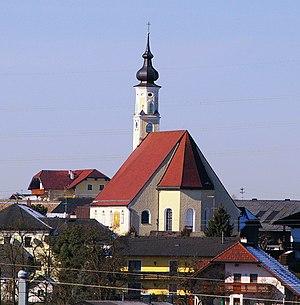
Franking est une commune autrichienne du district de Braunau am Inn en Haute-Autriche.